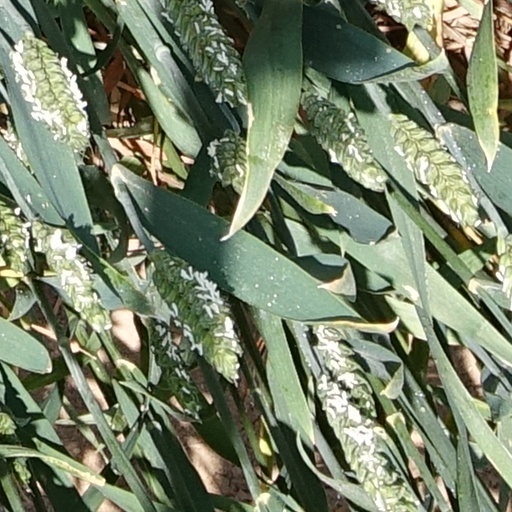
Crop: wheat